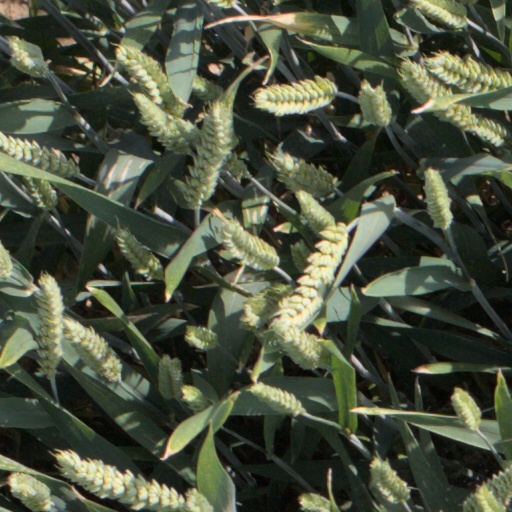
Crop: wheat